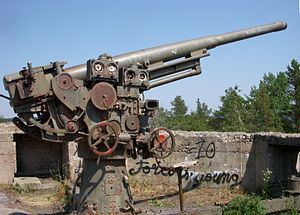
Bofors
En Bofors-kanon til antiluftskyts ved det svenske forsvar.
AB Bofors var en svensk industrivirksomhed og våbenproducent med hovedkontor i Karlskoga i Värmland. Virksomheden blev etableret som et jernbrug i 1646 og blev en førende stålproducent i løbet af 1870'erne. Borfors begyndte at fremstile kanoner i 1883. Virksomheden havde Alfred Nobel som hovedejer i 1894–1896. I 1898 begyndte Bofors også at fremstille krudt og senere eksplosiver. Virksomheden fortsatte sin vækst i løbet af 1900-tallet, ikke mindst grundet omfattende våbenleverancer til det svenske forsvar under begge verdenskrige, men også som følge af eksport. Våbenproduktionen blev udvidet til også at omfatte missiler og kampvogne samt civile produkter indenfor kemi- og lægemiddelområderne.